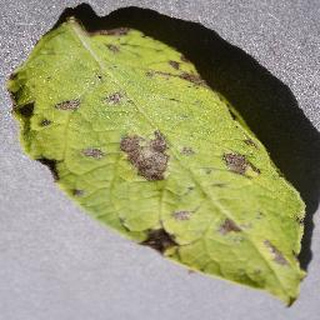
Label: potato_early_blight